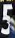
Number: 5